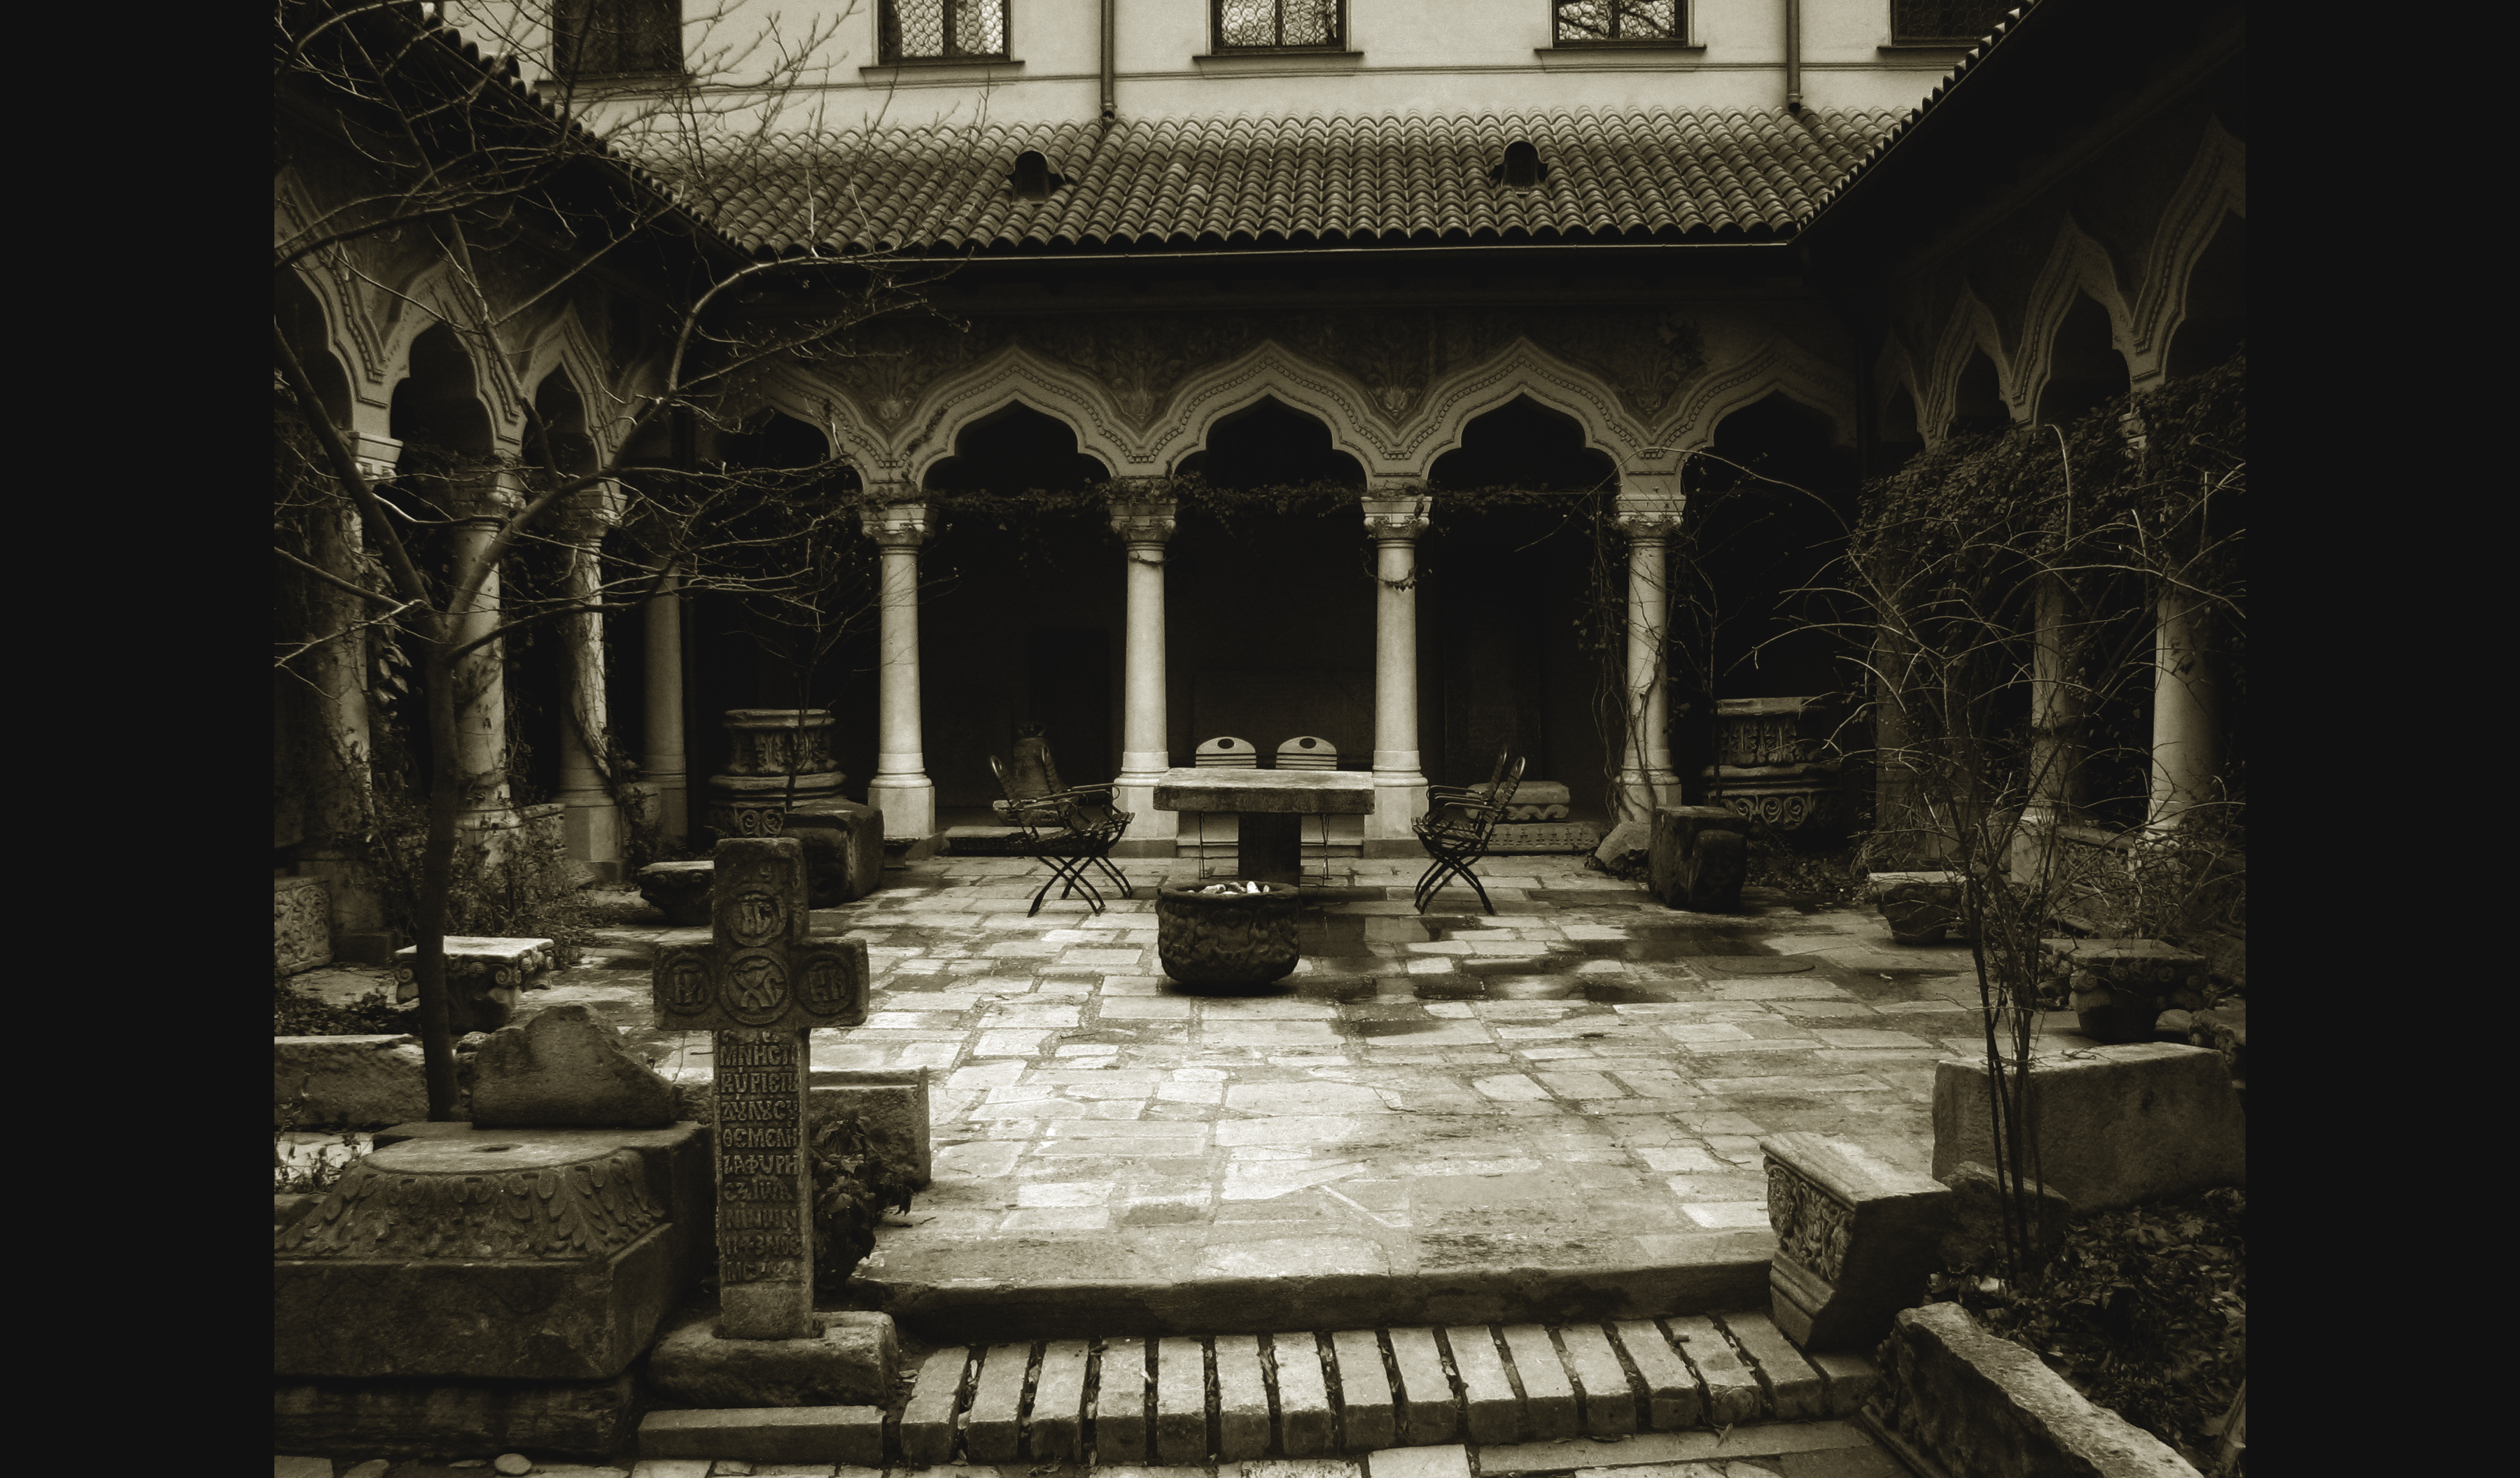
architecture, photography, mansion, building, palace, monument, photo, europe, arch, architect, column, religion, church, monochrome, christian, place of worship, photos, religious, cool image, de, courtyard, temple, ruins, monastery, churches, fotografie, christianity, romana, image, arc, orthodox, revival, eastern, romania, bucharest, roumanie, convent, bor, biserica, arhitectura, orthodoxy, arhitect, romanian, ortodoxa, patrimoniu, ortodox, manastirea, manastire, ortodoxia, ortodoxie, cretinism, cretin, ecclesiastical, bisericeasc, cladire, edificiu, bucuresti, curte, mincu, ion, centrulvechi, lipscani, lmibiiaa19464, stavro, neoromanian, neoromanesc, stavropoleos, brancovenesc, ancient history